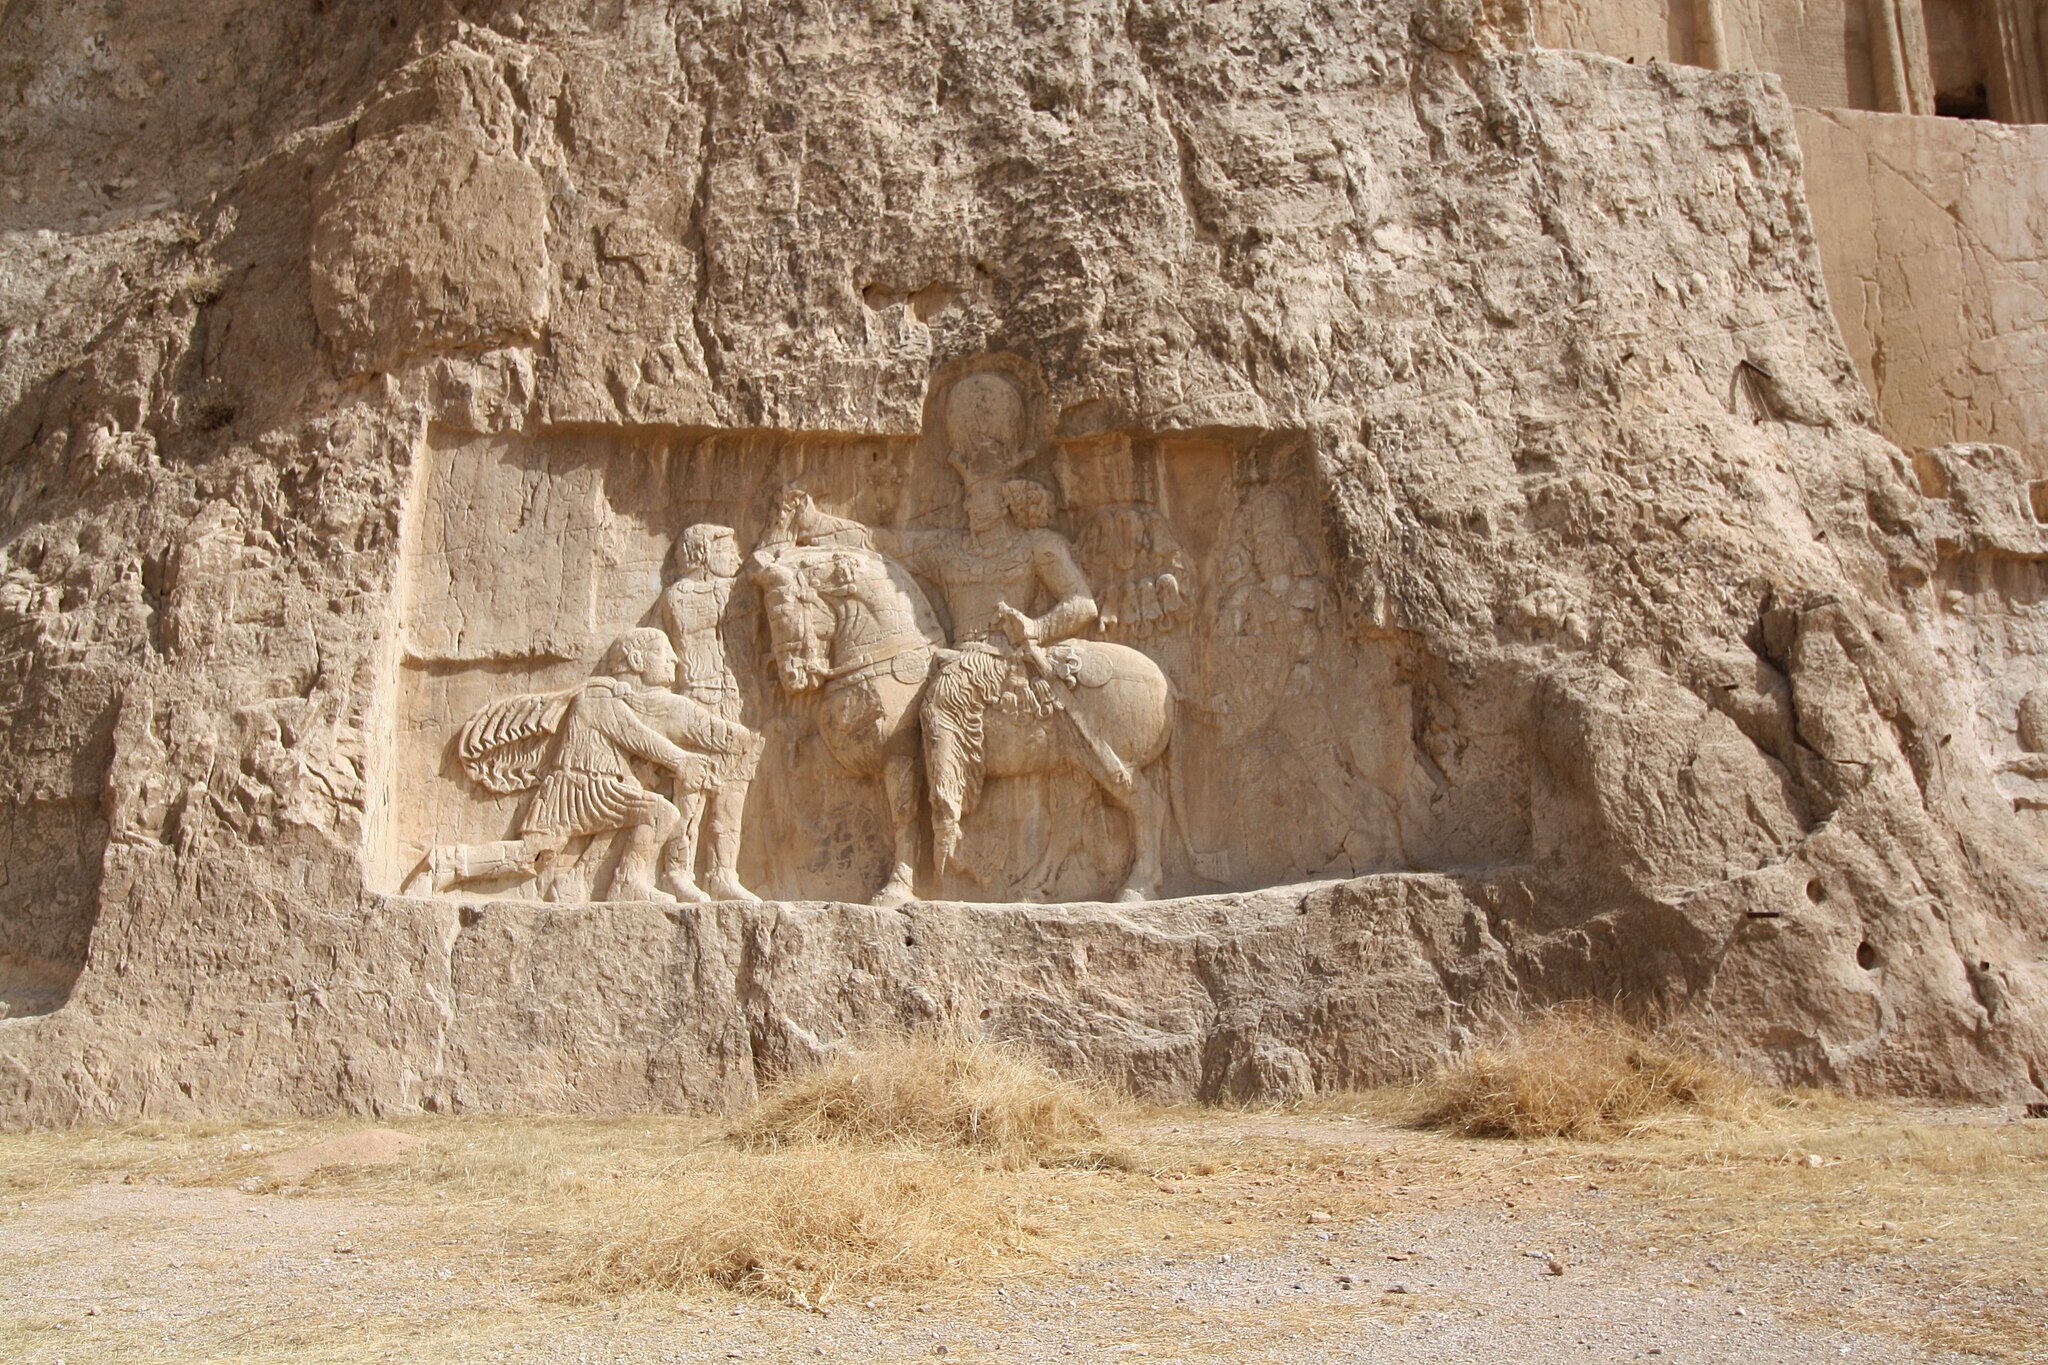
Title: Naqsh-e Rustam (19339702160)
Description: Tombs of Darius I the Great, Xerxes I, Artaxerxes, and, Darius II
Date: 2015-06-11 06:11
Categories: Relief of triumph of Shapur I over Valerian at Naqsh-e Rustam, Flickr images reviewed by FlickreviewR 2, Files from Blondinrikard Fröberg Flickr stream